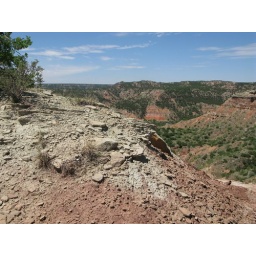
broken rocks with canyon in background